Armament Research and Development Establishment

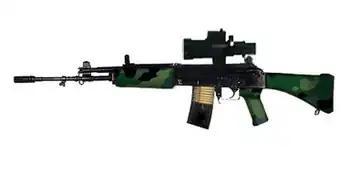
INSAS Assault rifle

Drawing heavily from its past experience with the 7.62mm SLR, ARDE developed the 5.56 mm Indian Small Arms System (INSAS). This helped standardize ammunition for infantry, reducing logistical problems. The infantry was earlier equipped with three types of small arms firing two types of ammunition, viz. 7.62 mm Ishapore SLR, LMG and 9 mm carbine. The INSAS family replaces all the three weapons, and consists of an Assault Rifle, a Light Machine Gun, and a Carbine Variant. The INSAS was introduced in 1998, and has since supplanted the SLR as the service rifle of the Indian Army.